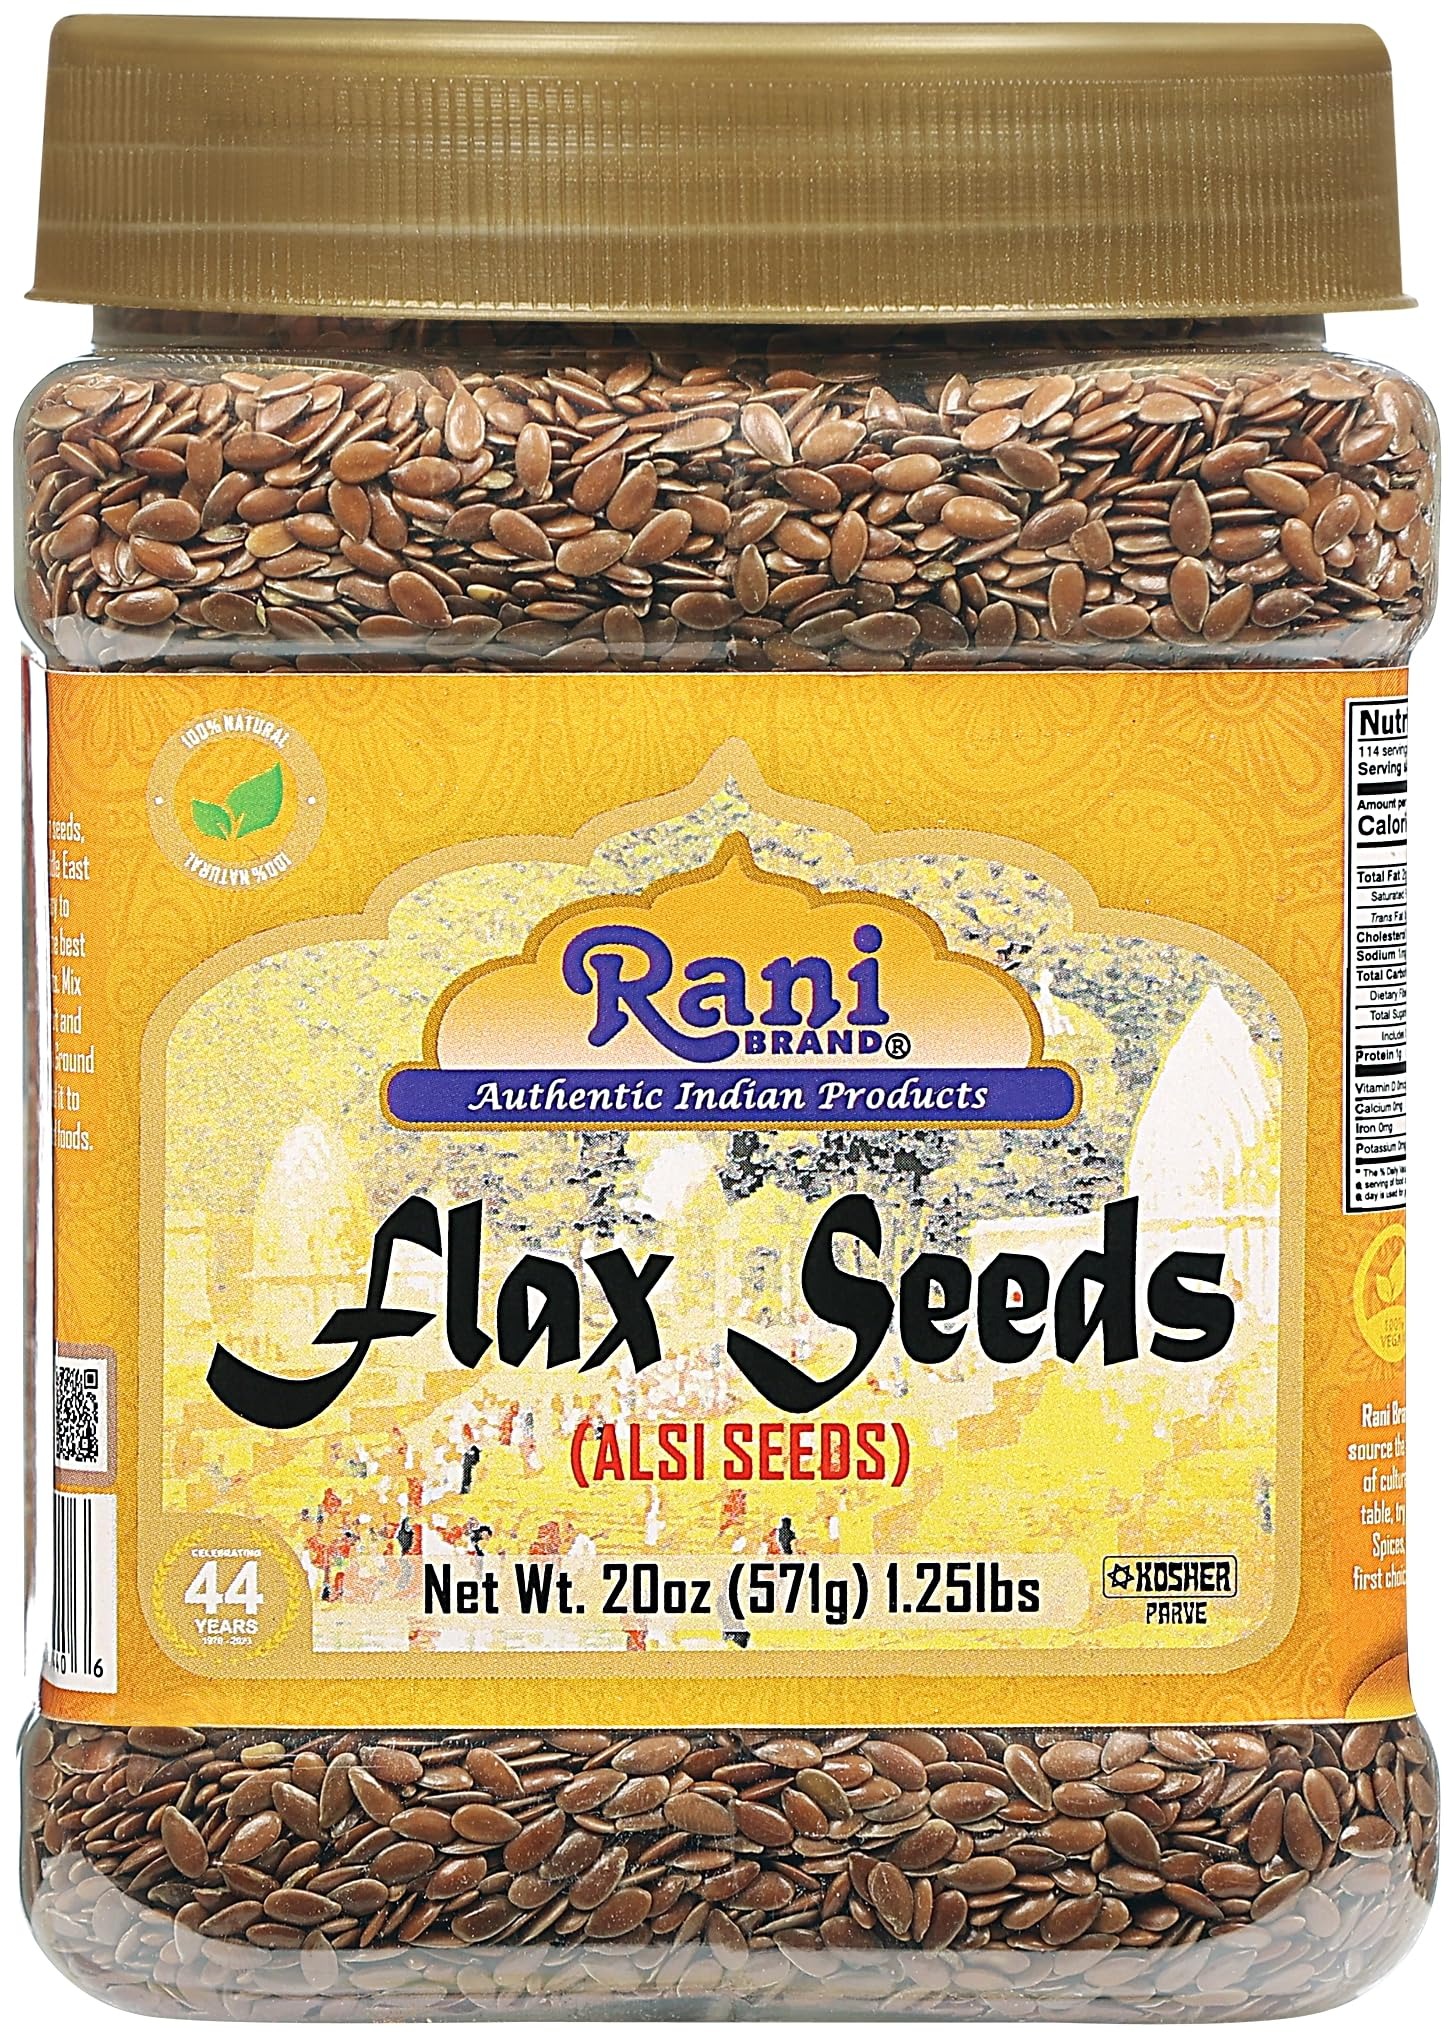
Item Name: Rani Flax Seeds Whole Raw (Alsi, Linum usitatissimum) 20oz (1.25lbs) 567g PET Jar ~ All Natural | Gluten Friendly | Non-GMO | Kosher | Vegan | Indian Origin
Bullet Point 1: You'll LOVE our Flax Seeds Whole Raw (Alsi) Linum usitatissimum by Rani Brand--Here's Why:
Bullet Point 2: ❤️Now KOSHER! 100% Natural, Non-GMO, No Preservatives, Vegan, Gluten Friendly, PREMIUM Gourmet Food Grade Spice!
Bullet Point 3: ❤️Flaxseed adds a light, nutty flavor and pleasant crunch to foods, while packing a nutritional punch. Sprinkle into breakfast cereals, stir-fries and hot grain dishes, or use to garnish salads and vegetables. Add whole Brown Flaxseeds or ground flax meal to smoothies and sauces before blending.
Bullet Point 4: ❤️Rani is a USA based company selling spices for over 40 years, buy with confidence!
Bullet Point 5: ❤️Net Wt. 20oz (1.25lbs) 571g, Product of India, Alternative Name: (Indian) Alsi
Product Description: Flaxseed comes from the flax plant (also known as Linum usitatissimum), which grows to be about 2 feet tall. It likely was first grown in Egypt but has been cultivated all around the world. They are a good source of complete protein, which means they contain notable amounts of all 9 essential amino acids. Flax seeds also contain about 3 grams of dietary fiber per table spoon.
Value: 20.0
Unit: Ounce

Price: 14.49